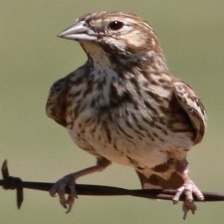
Species: LARK BUNTING
Scientific name: CALAMOSPIZA MELANOCORYS
ImageNet parent category: indigo_bunting